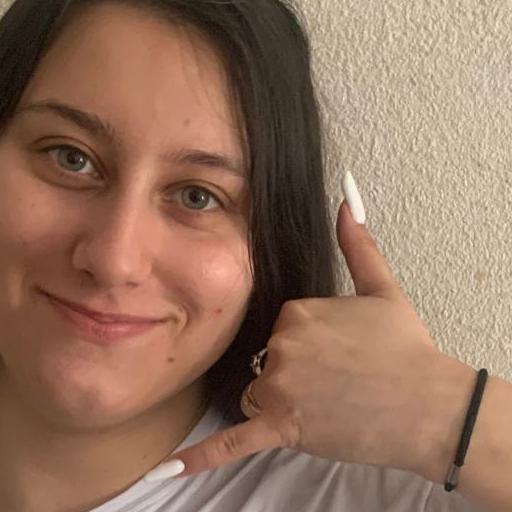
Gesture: call